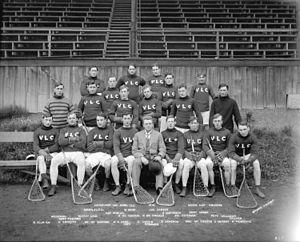
Angus J. Allen, dit Bones Allen, est un joueur canadien de hockey sur glace et de crosse au début des années 1900. Il a été membre de l'équipe des Sénateurs d'Ottawa qui a remporté la Coupe Stanley de 1904 à 1906. Allen a joué dans les séries de la Coupe Stanley contre Dawson, en 1905.